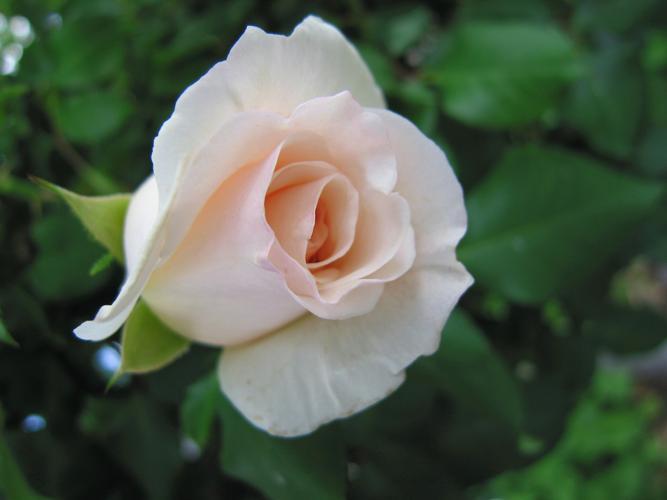
Label: rose